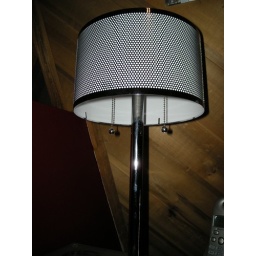
The cool table lamp we bought at Target. It resides upstairs in our home office.